Order of Saint Lazarus (statuted 1910)

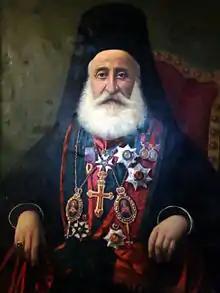
Patriarch Cyril VIII Jaha of the Melkite Greek Catholic Church, the order's spiritual protector (1910–1916).

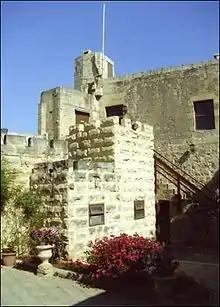
Castello Lanzun, a property of the Malta-Paris obedience in Malta.

In 1910, a statute was promulgated by a Council of Officers composed of Catholics, subsequently including Paul Watrin, Anselme de la Puisaye, Alexandre Gallery de la Tremblaye, Charles Otzenberger-Detaille, as well as Polish Catholic priest John Tansky, among others. This statute explicitly placed the governance in the hands of the magistracy, whose decisions were sovereign and irrevocable, thus manifested as a laicised order, albeit with Patriarch Cyril VIII Jaha of the Melkite Greek Catholic Church as confirmed protector.